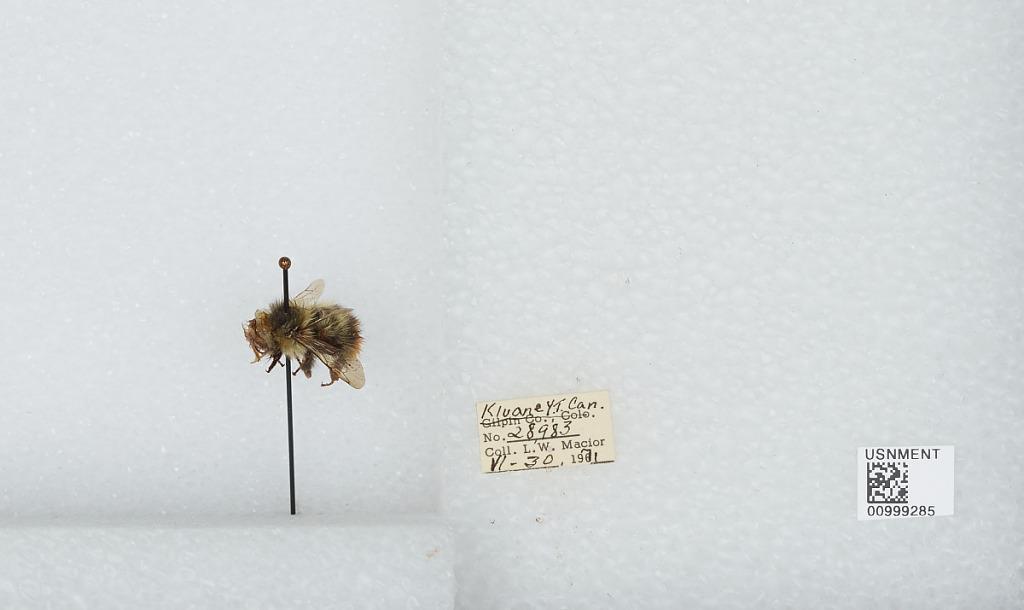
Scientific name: Bombus (Pyrobombus) mixtus Cresson
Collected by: L. Macior
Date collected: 1971-6-30
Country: Canada
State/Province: Yukon Territory
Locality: Kluane
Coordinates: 60.75, -139.5